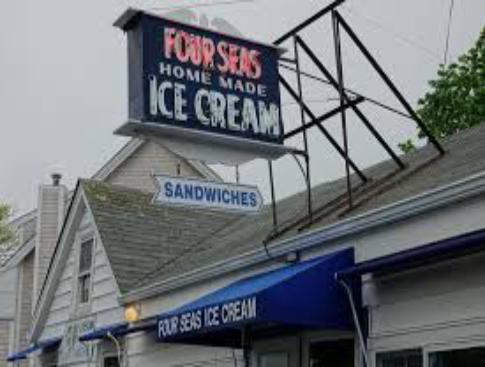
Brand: Four Seas Ice Cream
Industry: Food